Culvert

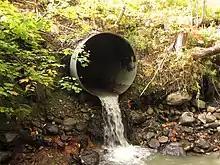
Steel corrugated culvert with a drop on the exhaust end, northern Vermont

Culverts can be constructed of a variety of materials including cast-in-place or precast concrete (reinforced or non-reinforced), galvanized steel, aluminum, or plastic (typically high-density polyethylene). Two or more materials may be combined to form composite structures. For example, open-bottom corrugated steel structures are often built on concrete footings.